Niger

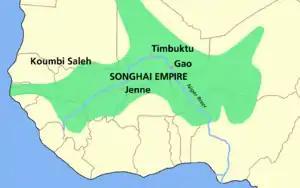
Map of the Songhai Empire, overlaid over modern boundaries

The Songhai Empire was named for its main ethnic group, the Songhai or Sonrai, and was centred on the bend of the Niger River in Mali. Songhai began settling this region from the 7th to 9th centuries; by the 11th century Gao (capital of the former Kingdom of Gao) had become the empire's capital. From 1000 to 1325, the Songhai Empire managed to maintain peace with the Mali Empire, its neighbour to the west. In 1325 Songhai was conquered by Mali until regaining its independence in 1375. Under king Sonni Ali (r. 1464–1492) Songhai adopted an expansionist policy which reached its apogee during the reign of Askia Mohammad I (r. 1493–1528); at this point the empire had expanded from its Niger-bend heartland, including to the east where most of later western Niger fell under its rule, including Agadez which was conquered in 1496. The empire was unable to withstand repeated attacks from the Saadi dynasty of Morocco and was decisively defeated at the Battle of Tondibi in 1591; it then collapsed into a number of smaller kingdoms.